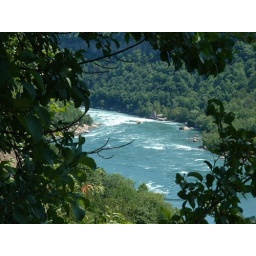
We went back in the car to see how the rapids looked from the hill...they are much bigger from boat level!